Tramways in Plymouth

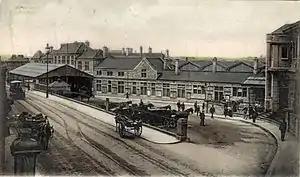
The West Hoe route passing Millbay railway station

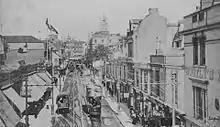
The Stonehouse route in Union Street

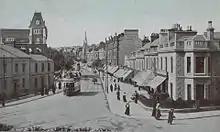
Mutley Plain on the Theatre to Peverell and Compton routes

The connections made in 1915 between the Devonport and Plymouth networks gave the opportunity to revise the routes and offer through services between Devonport and the centre of Plymouth. In 1921 the service 9 to West Hoe was withdrawn and replaced by extending certain services on routes 4 and 5 from Beaumont Road and Prince Rock to West Hoe. The opening a new line from Pennycomequick to Milehouse via Alma Road allowed a short lived circular service via Peverell and Alma Road. The absorption of the Stonehouse route in 1922 allowed the introduction of a longer-lived circular route by extending routes 2 and 6 back to Theatre along Union Street.